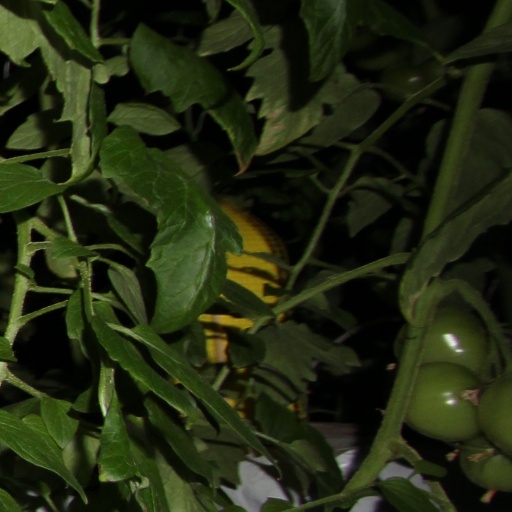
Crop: tomato